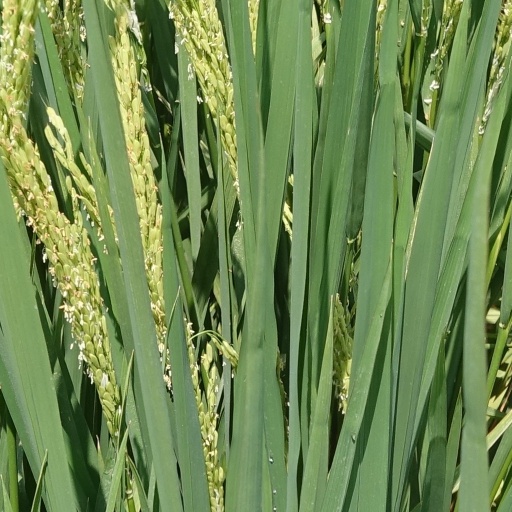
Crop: rice